Military of Bermuda

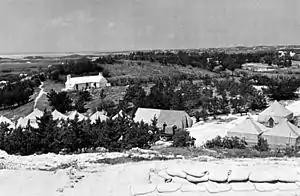
US Army battery at Turtle Hill, within Warwick Camp, Bermuda in WWII

The Colony's prominence as a naval station was underlined during both world wars thanks of its location in the North Atlantic Ocean, its naturally-protected waters, and the presence of the Royal Naval Dockyard and its military defences. With the US, the primary threat to Bermuda in the nineteenth century, becoming an ally in both wars, US forces began to make use of Bermuda also.